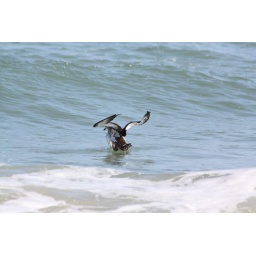
This bird flew in among the swimmers at the beach at Chincoteague Va.